Ivan Akhremchik

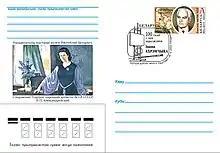
Artistic envelope depicting a portrait of Akhremchik (on the right) and his painting (on the left)

Ivan Osipovich Akhremchik (16 December 1903, Minsk, Russian Empire - 9 March 1971, Minsk) was a Belarusian painter specializing in portraits. In 1949, he received the title People's Artist of the BSSR.